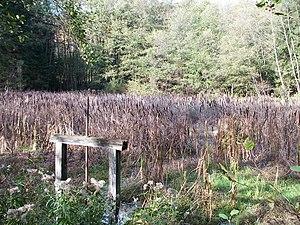
Etang envahi par les roseaux Photo prise par F5ZV en automne 2005 à Romagny-sous-Rougemont (90)
Un atterrissement est un terme géologique et de droit qui désigne un amas de terre qui s'est formé par sédimentation le long d'un rivage ou d'une rive. Il consiste en vase, limon – « alluvion » a une signification géologique mais aussi juridique – que la mer ou les fleuves apportent progressivement le long d'un rivage ou d'une rive. On dit qu'une prairie s’« accroit » par atterrissements. La propriété des atterrissements et accrues est réglée par la loi.
On appelle « roseau » diverses plantes des sols humides d'assez grande taille, à tige creuse et rigide, plus ou moins ligneuse. Il s'agit d'un terme ambigu qui en général, en français, peut désigner des poacées, appartenant particulièrement aux genres Arundo ou Phragmites.